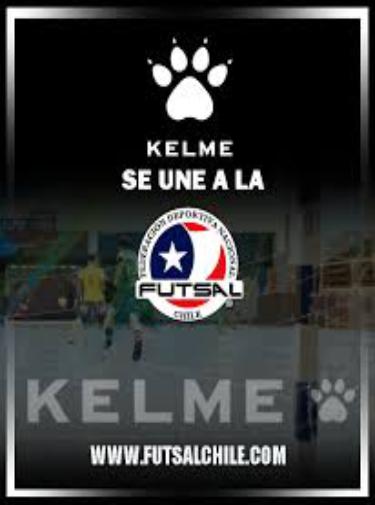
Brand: Kelme
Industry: Sports